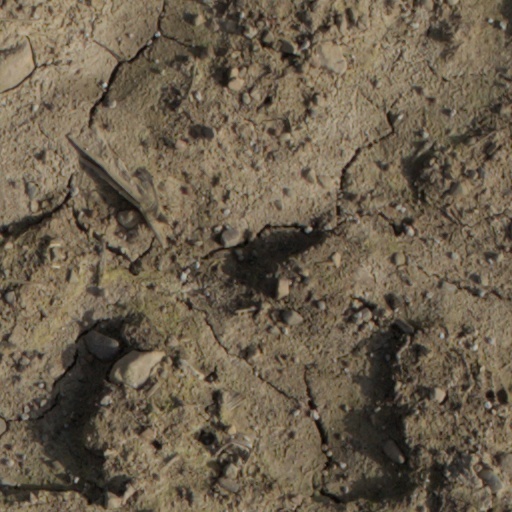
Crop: wheat